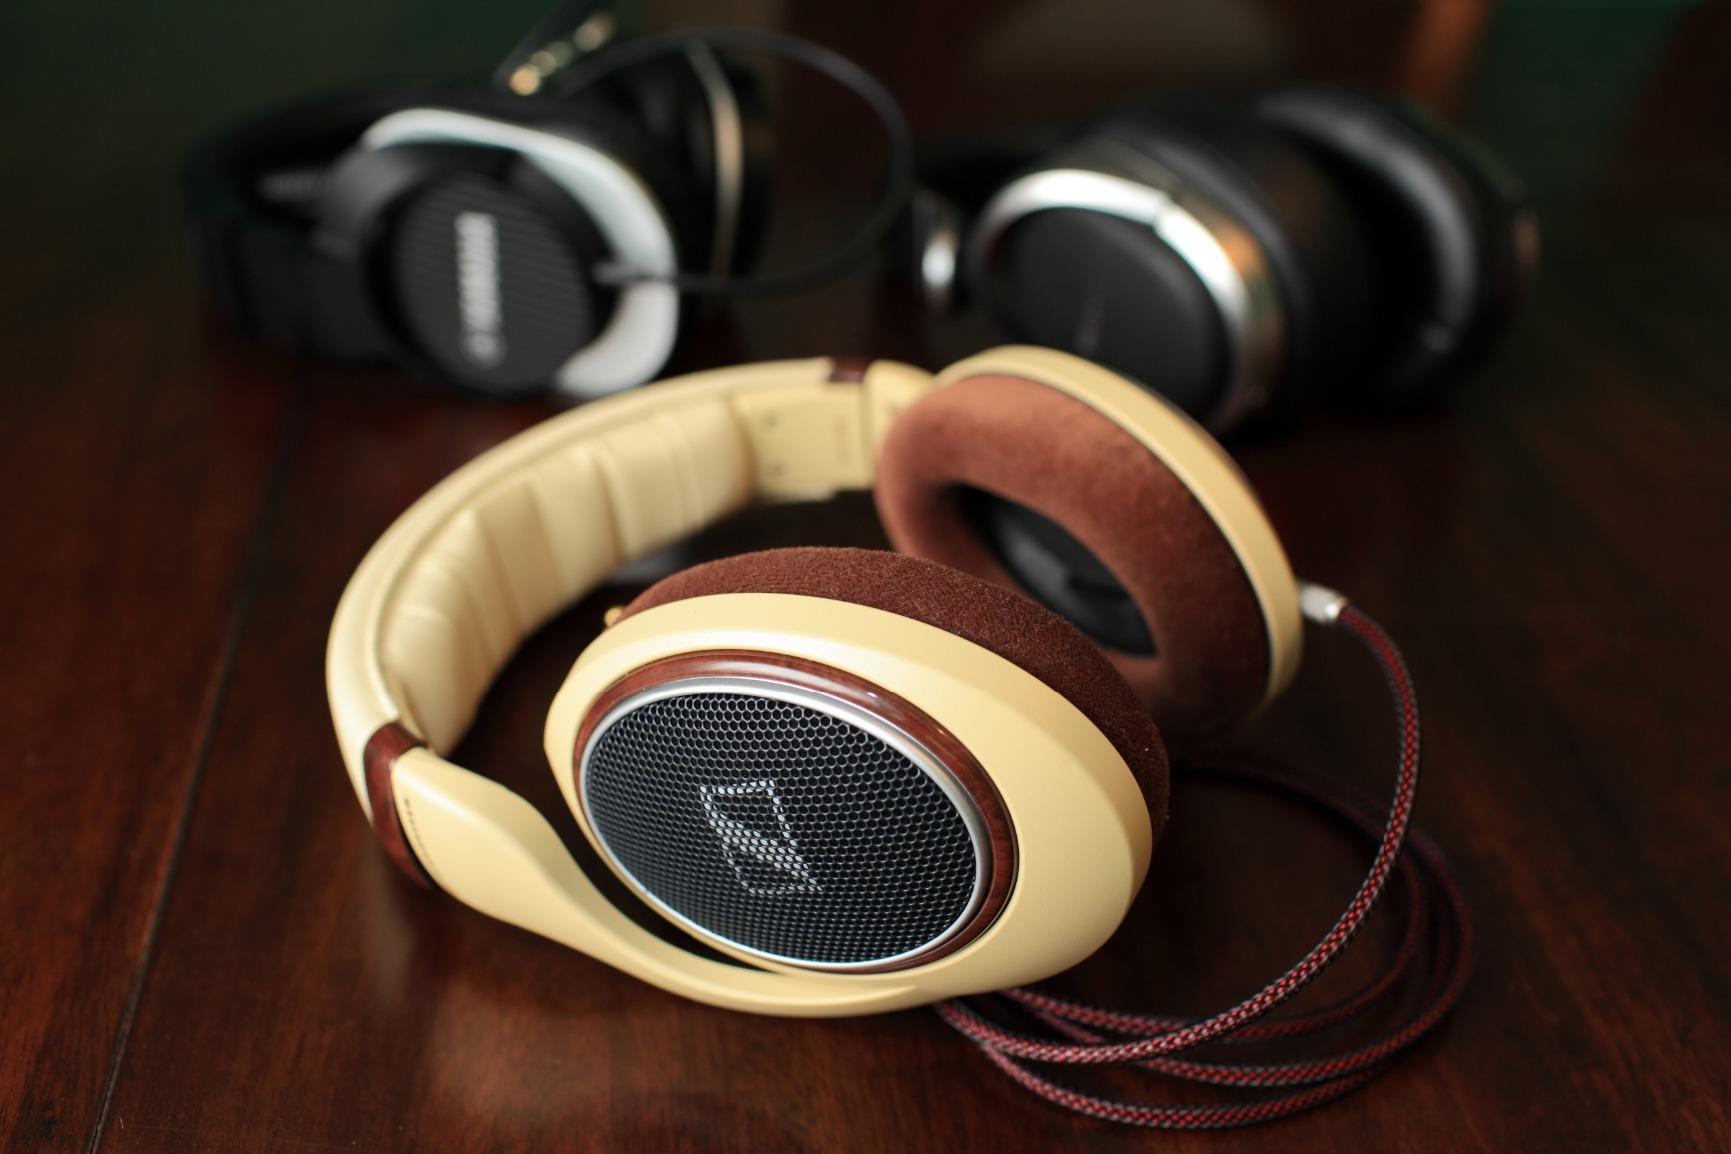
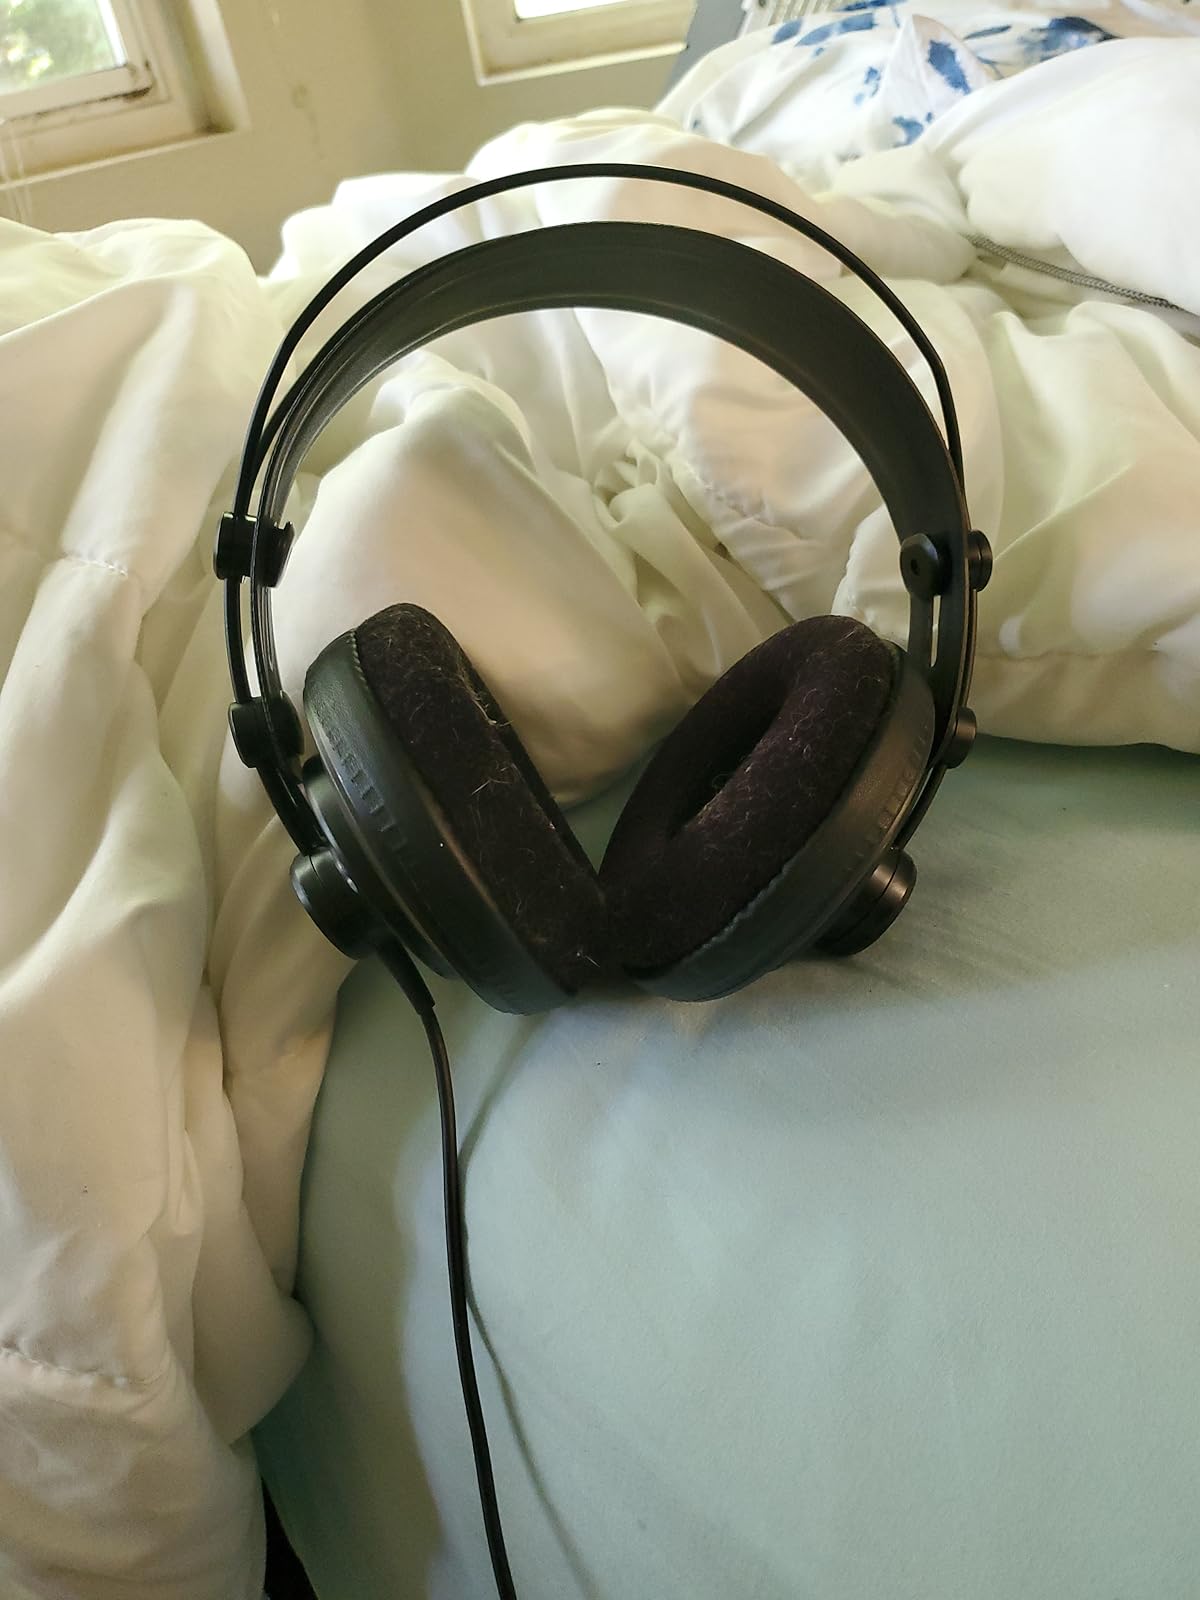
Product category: headphones
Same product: no